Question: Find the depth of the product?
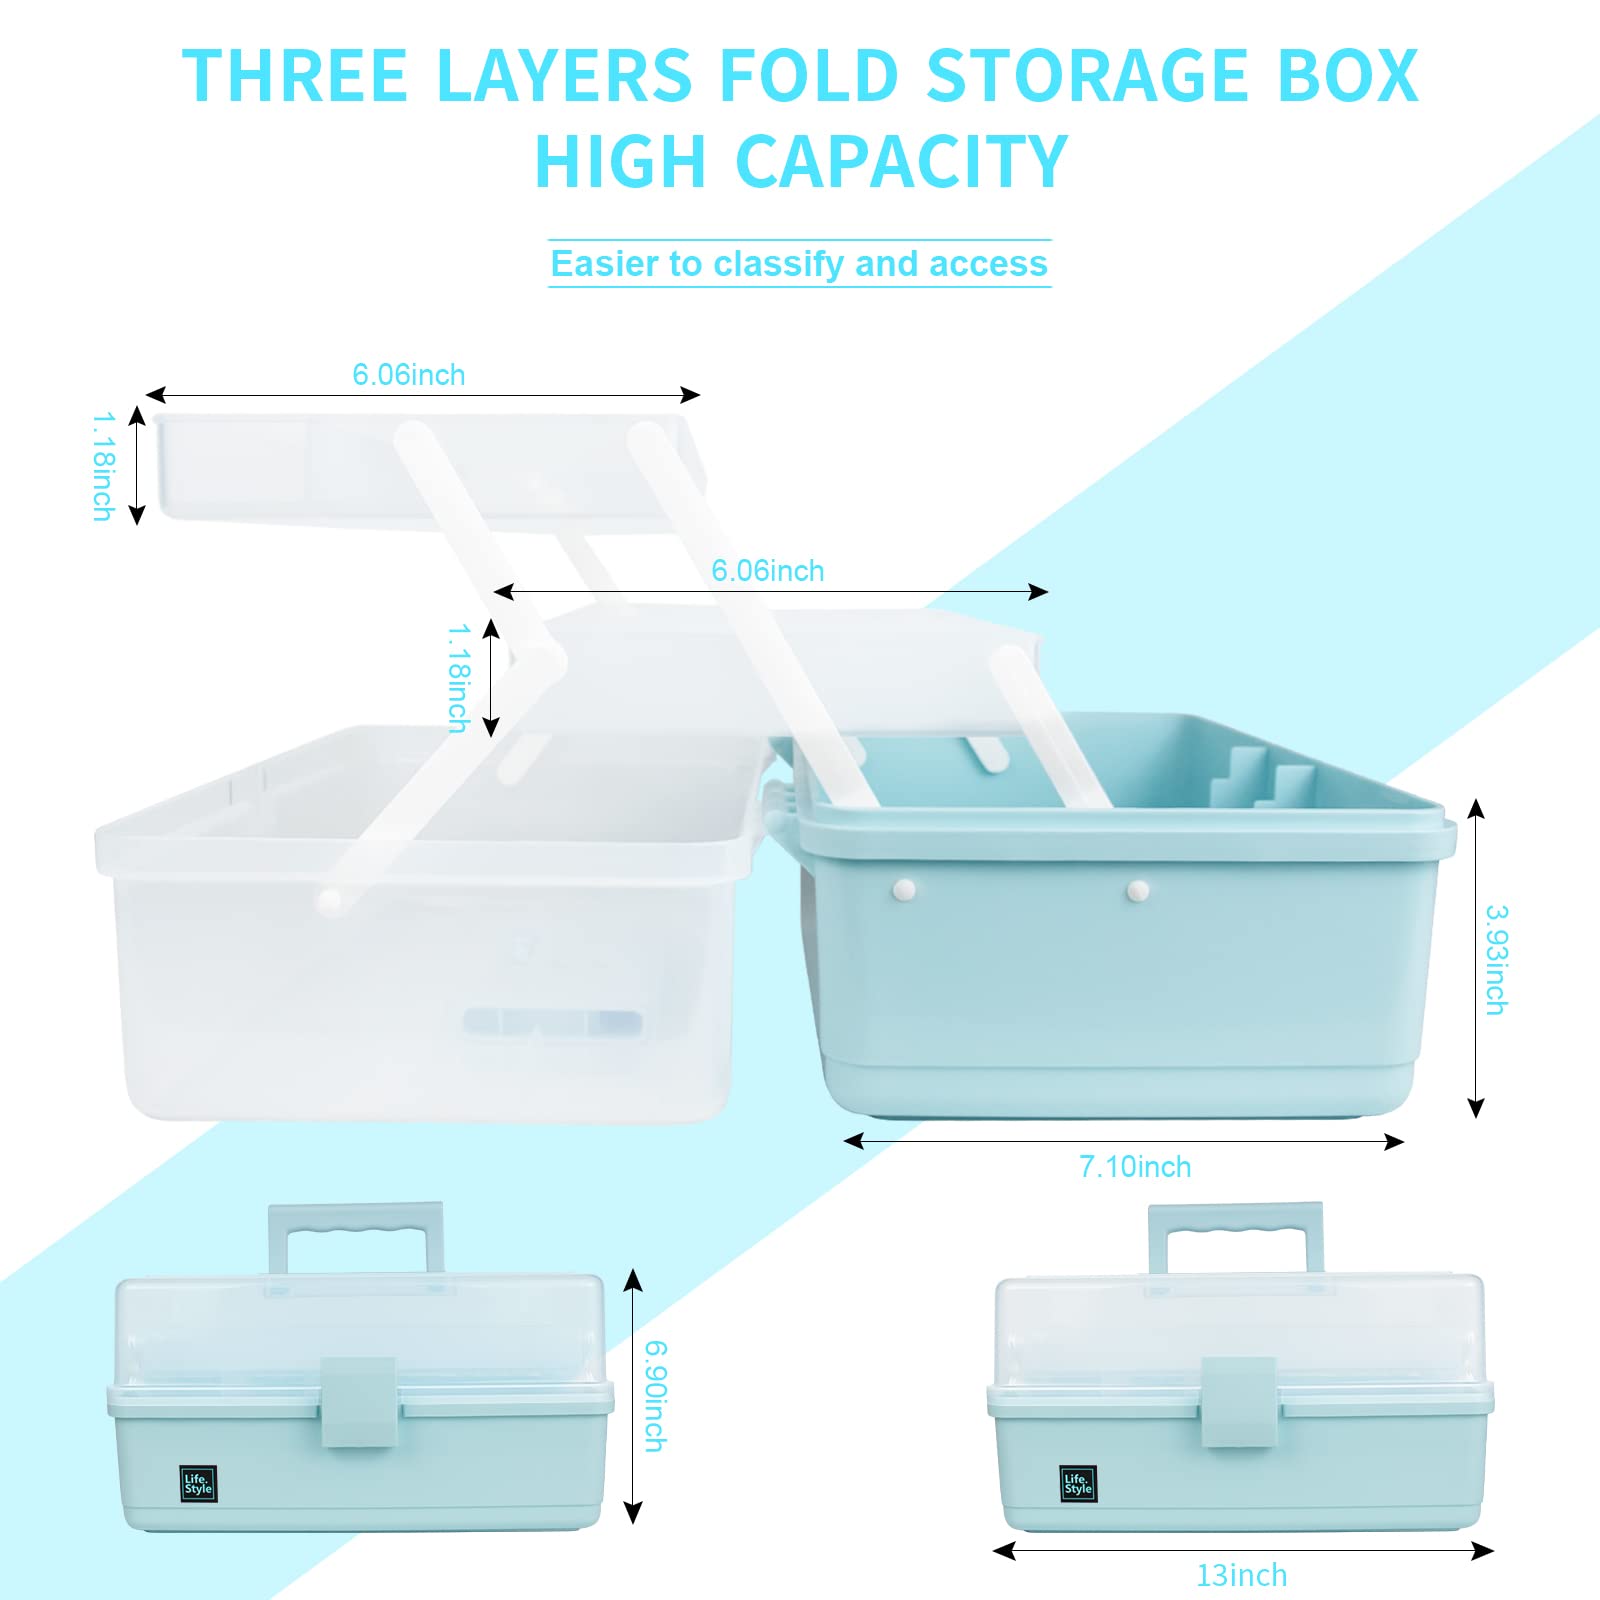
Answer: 13.0 inch